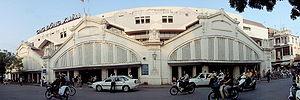
Le marché Dong Xuan, Ha Noi
Le marché Đồng Xuân est un marché situé dans le quartier Đồng Xuân du district de Hoàn Kiếm au centre d'Hanoï au Vietnam.